Germaine Delapierre

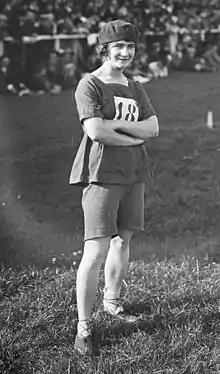
Germaine Delapierre in 1920.

Germaine Delapierre was a pioneering French athlete who specialized in the hurdles. She was also an active footballer.